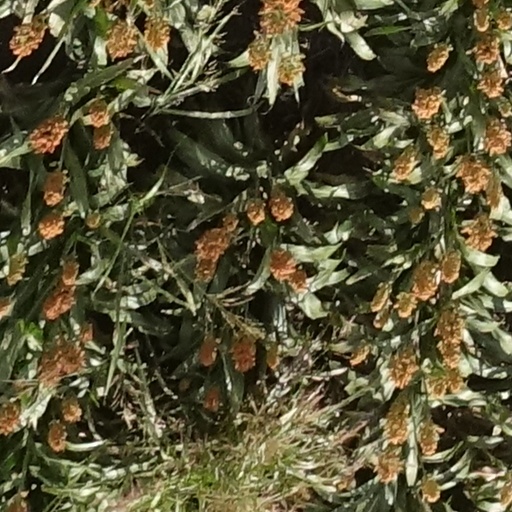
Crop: sorghum